Ossie Ocasio

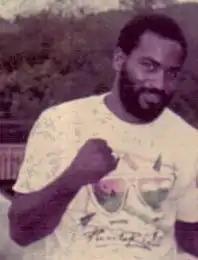

Osvaldo "Ossie" Ocasio (born August 12, 1955) is a Puerto Rican former boxer who held the World Cruiserweight Championship from 1982 to 1984. He was also a Top Contender and Heavyweight Challenger in 1979. He scored notable wins against Former Cruiserweight Champion Dwight Muhammad Qawi as well as beating Top Heavyweight Contender Jimmy Young and Heavyweight Contender Pierre Coetzer, as well as drawing with Future Heavyweight Champion Michael Dokes. Nicknamed "Jaws", his peculiar nickname was the result of him accidentally biting another boxer during a sparring session.